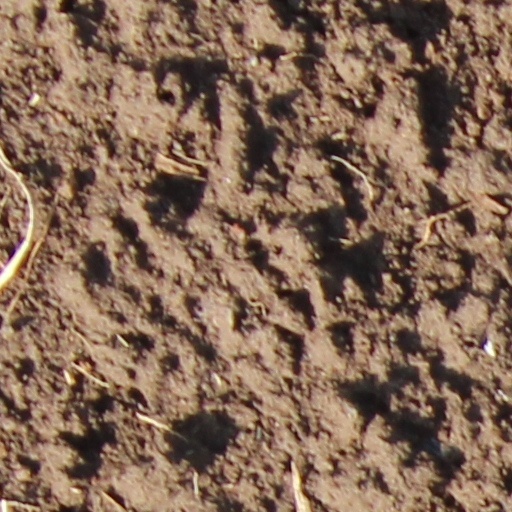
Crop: wheat